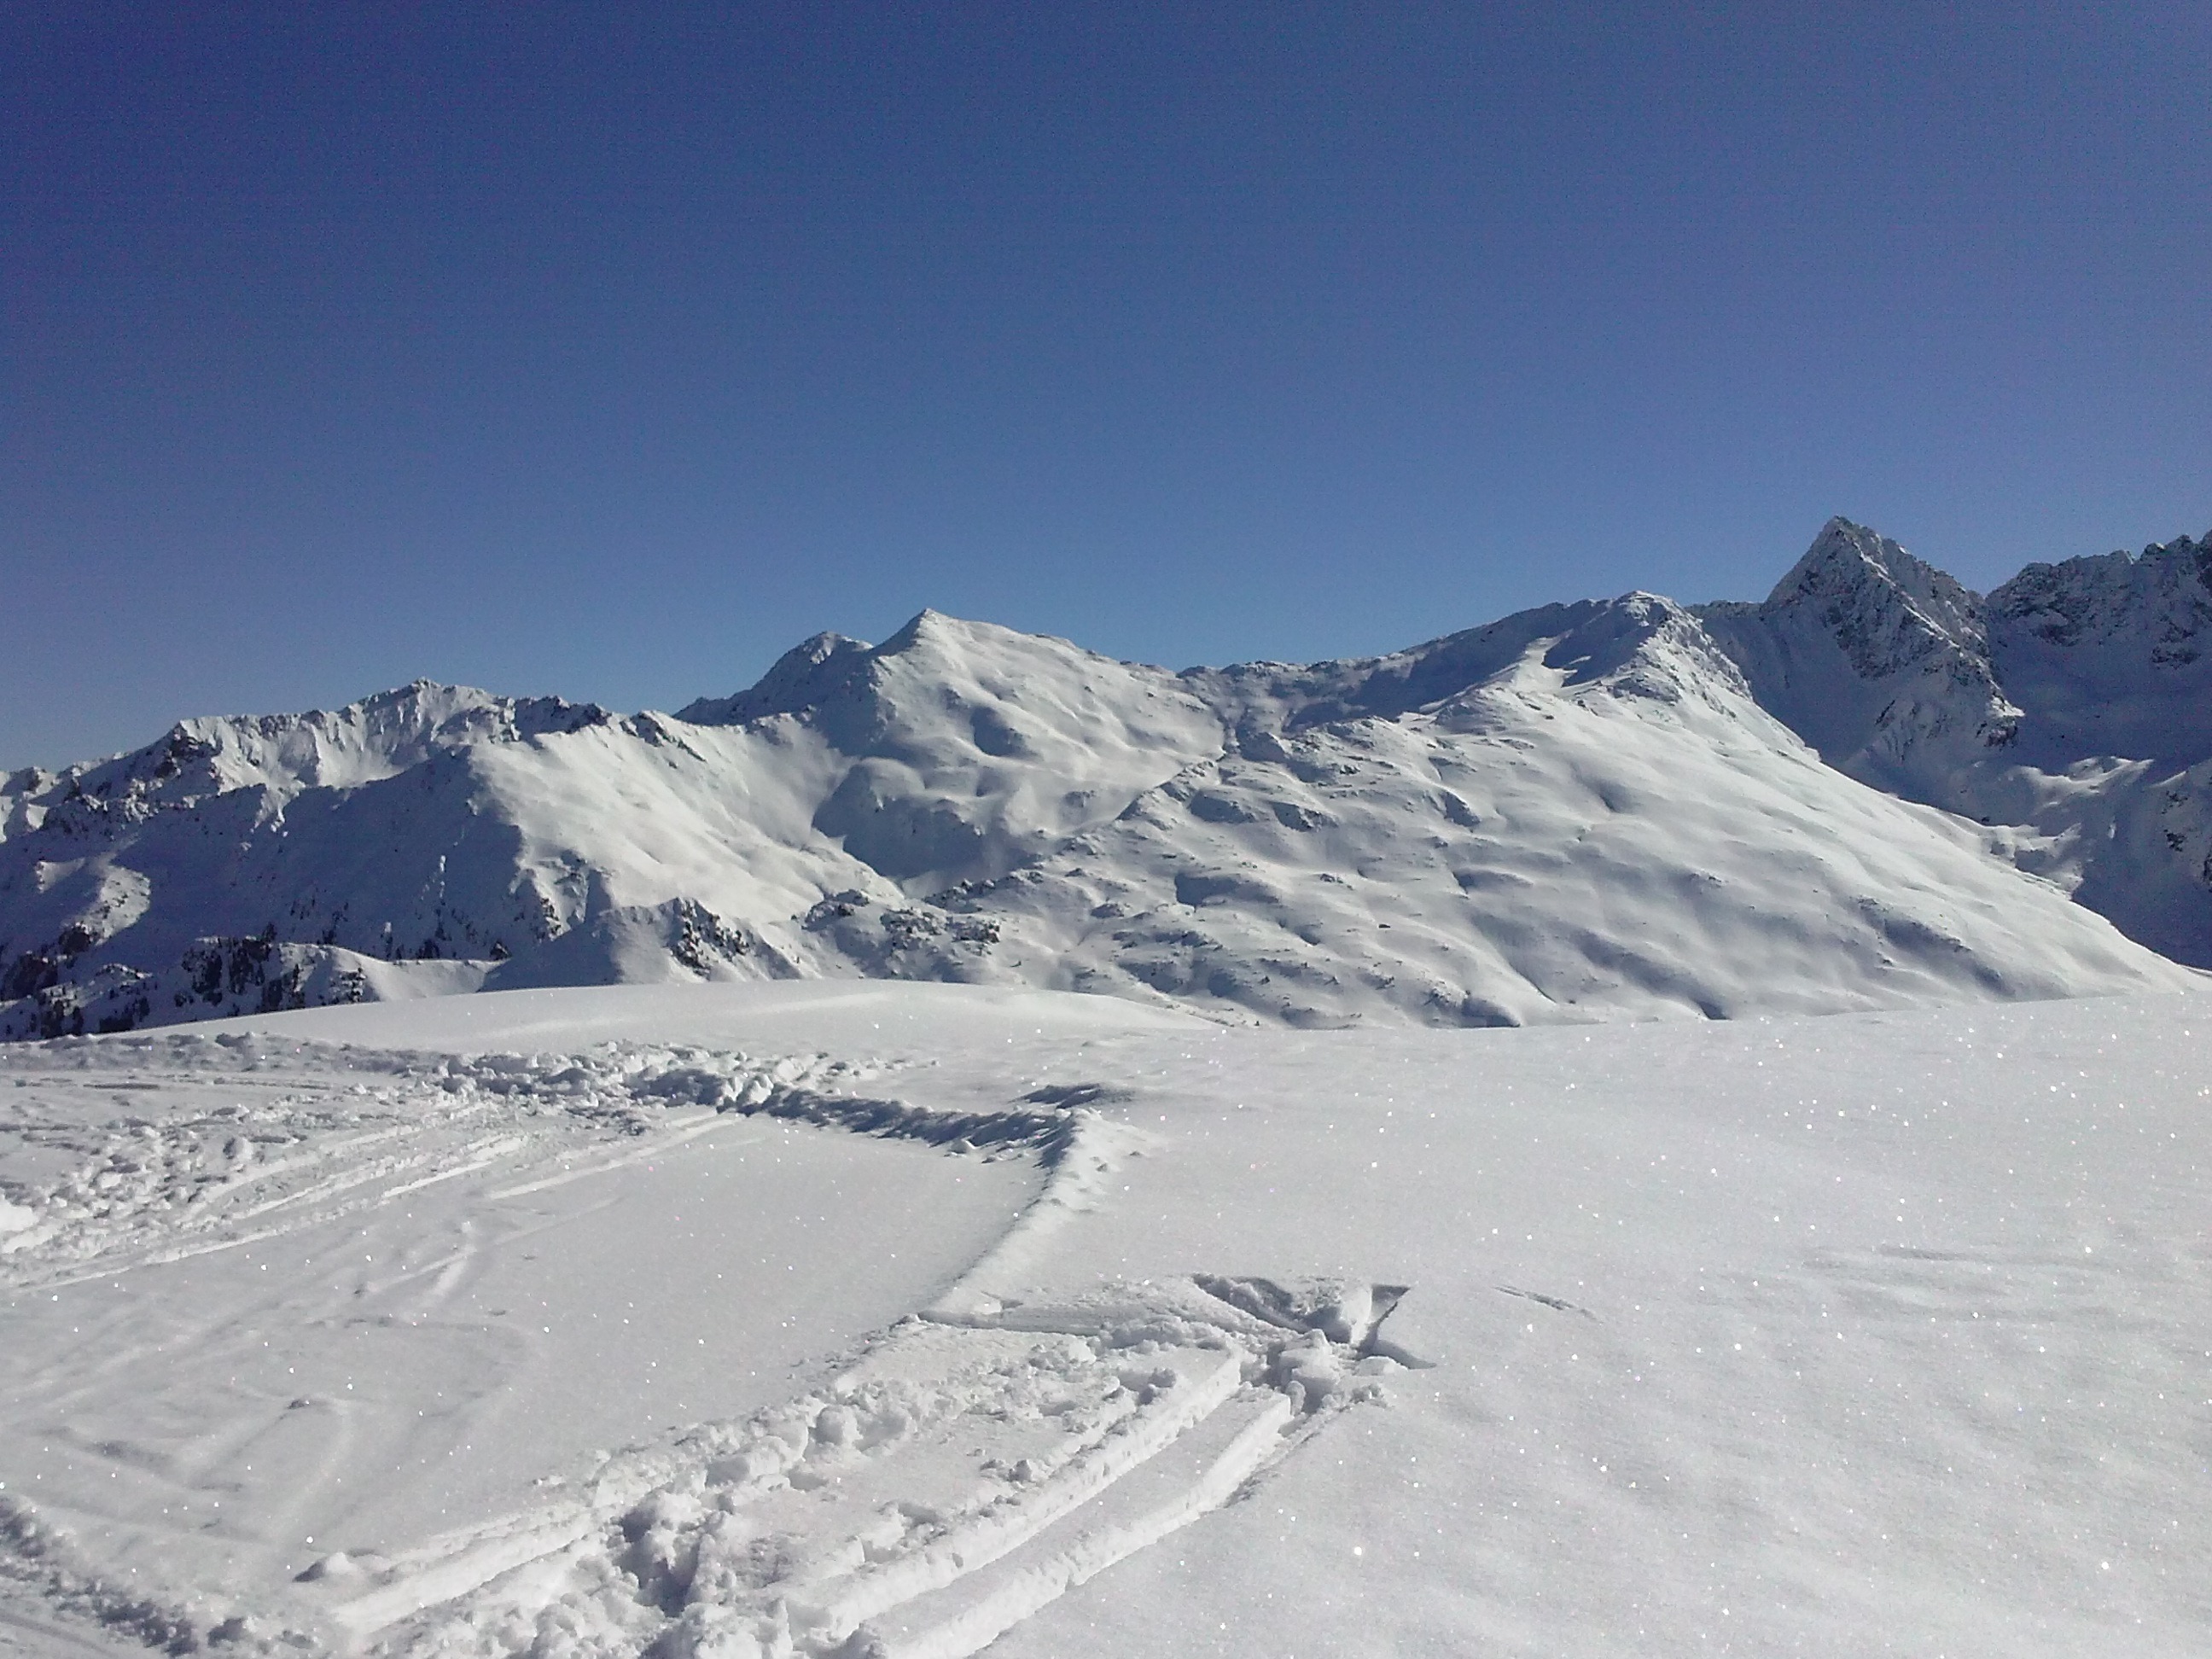
mountain, snow, winter, sun, mountain range, weather, skiing, season, ridge, sports equipment, winter sport, resort, mountains, alps, ski, plateau, piste, ski touring, pitztal, nordic skiing, ski mountaineering, ski equipment, mountainous landforms, geological phenomenon